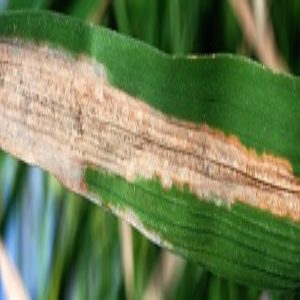
Disease: Bacterialblight